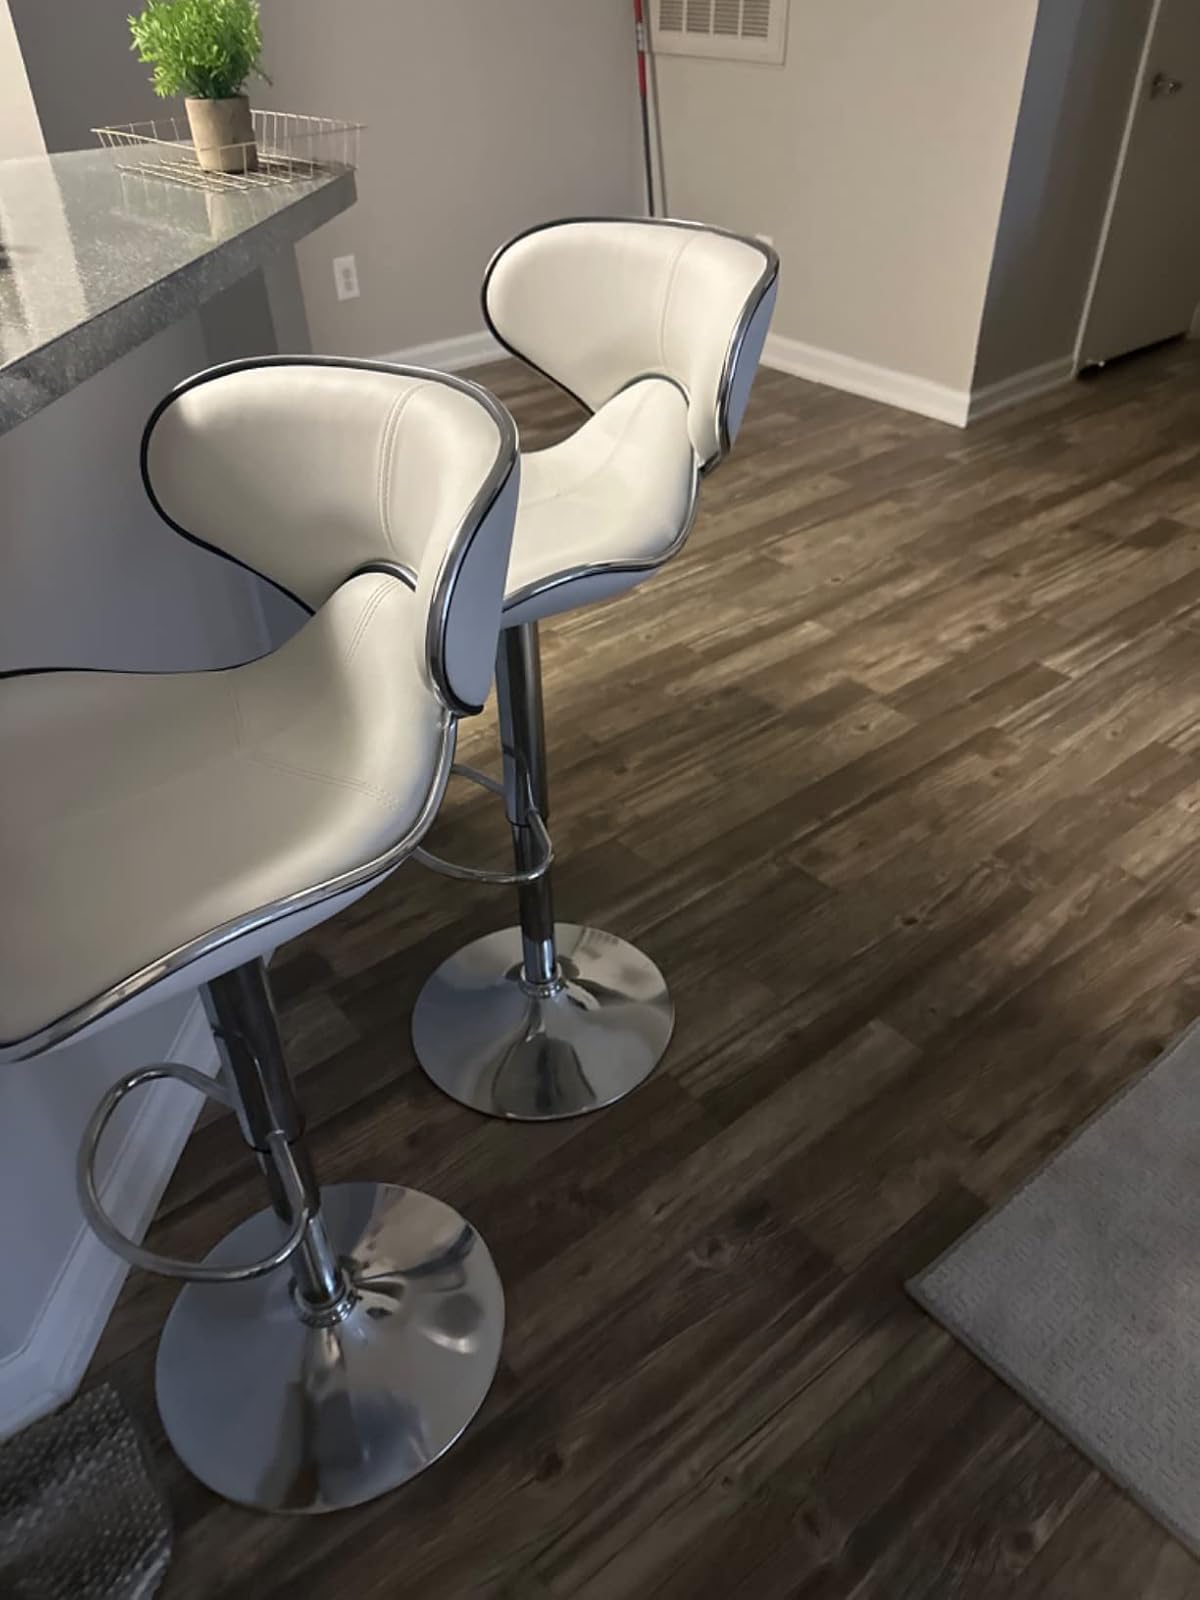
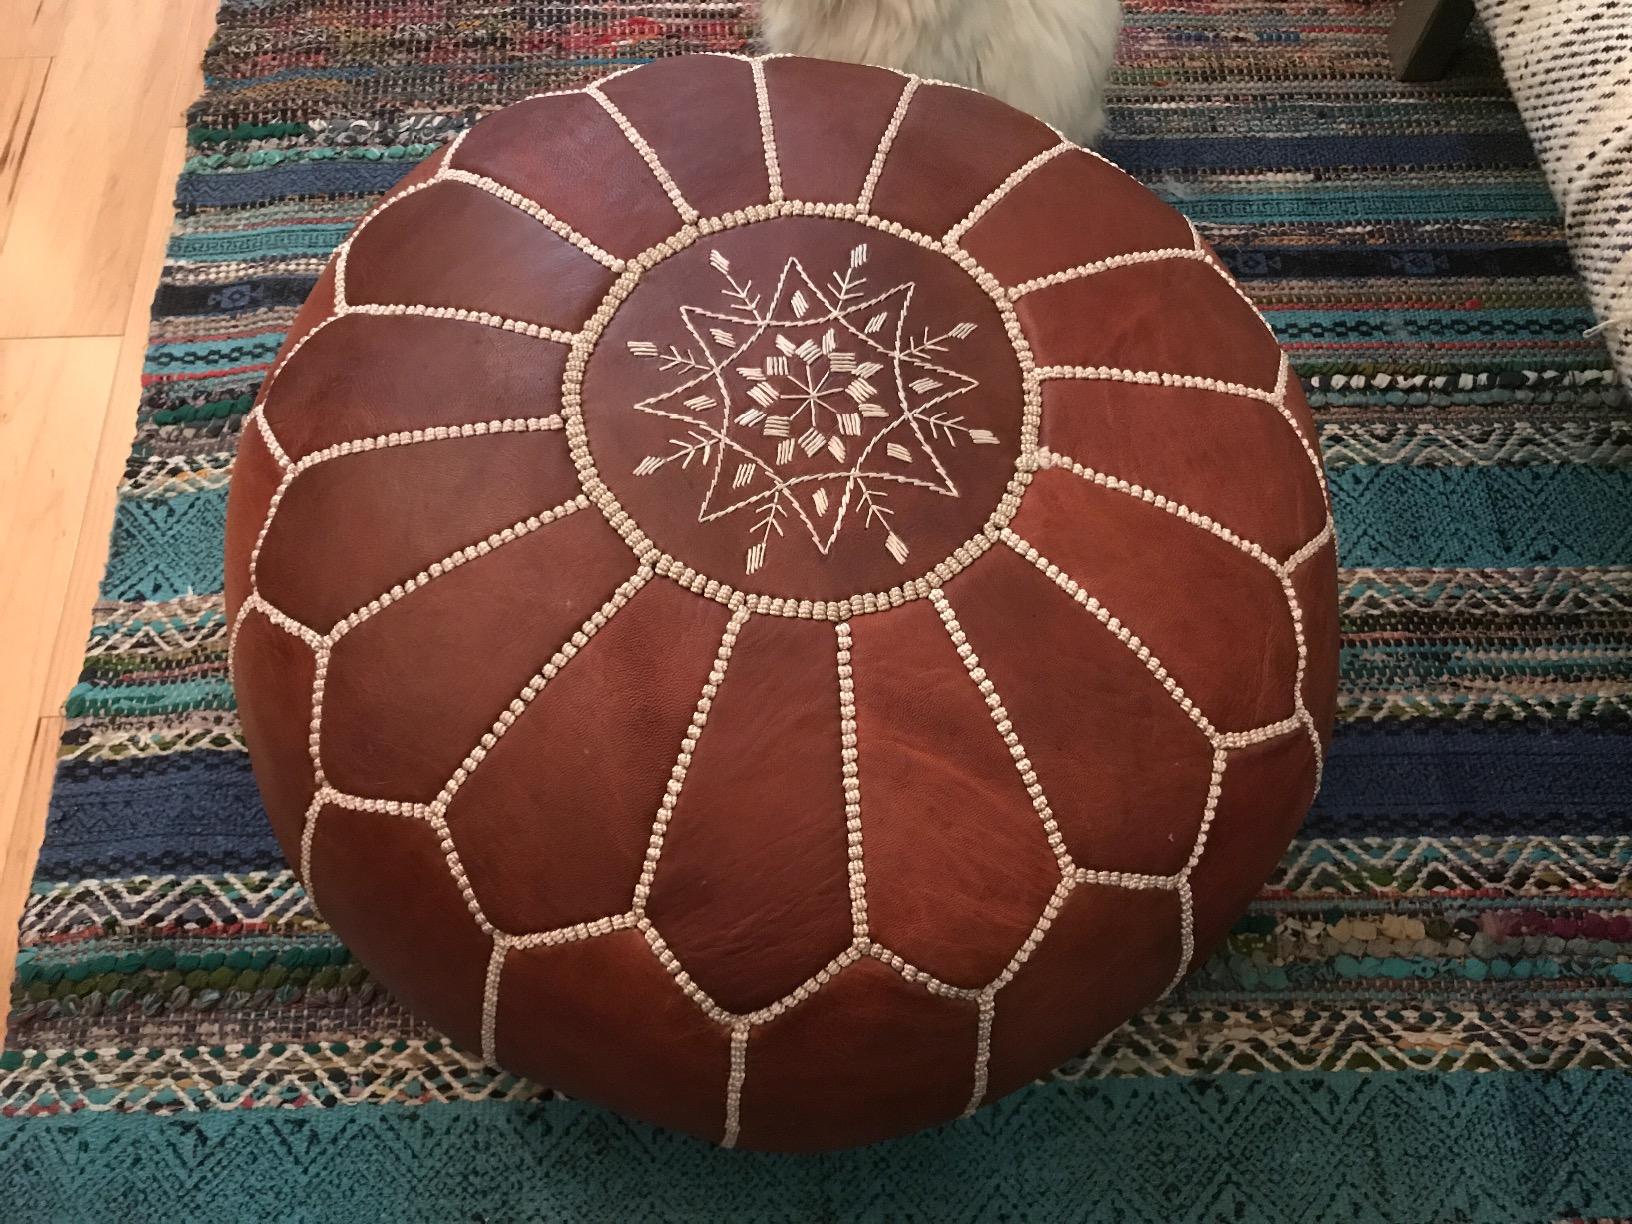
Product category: stool
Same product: no